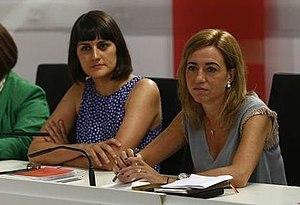
Carme Chacón et María González Veracruz lors de la première réunion de la commission exécutive fédéral issue du congrès extraordinaire de juillet 2014.
Eduardo Madina Muñoz, né le 11 janvier 1976 à Bilbao en Espagne, est un homme politique espagnol membre du Parti socialiste ouvrier espagnol.